Stéphanie de Virieu

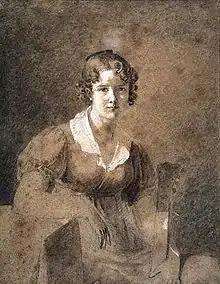
Stéphanie de Virieu, self-portrait (1810)

Born on 14 July 1785 in Saint-Mandé, Val de Marne, Stéphanie de Virieu was the daughter of François-Henri de Virieu, a nobleman, and Élisabeth Digeon de Monteton. Her father was killed on 9 October 1793 during the Siege of Lyon.